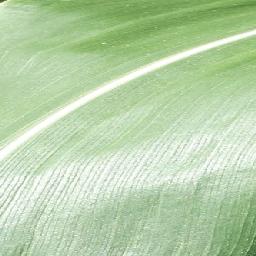
Label: Corn_(Maize)___Healthy